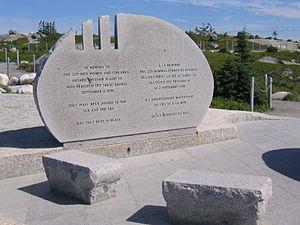
Le 2 septembre 1998, le McDonnell Douglas MD-11 effectuant le vol Swissair 111 entre New York et Genève s'écrase dans l'océan Atlantique au sud-ouest de Halifax, à huit kilomètres de la côte, tuant les 229 personnes à bord, ce qui en fait l'accident le plus meurtrier d'un MD-11 et de la compagnie Swissair.
Peggys Cove, aussi connu comme Peggy's Cove de 1961 à 1976, est une petite communauté rurale sur la côte est de la baie de St. Margarets en Nouvelle-Écosse. Elle fait partie du Halifax métropolitain plus connu comme étant la municipalité régionale d'Halifax. C'est une destination touristique importante pour ses panoramas maritimes, ses immenses rochers et son célèbre phare. C'est également au large de Peggys Cove que s'est écrasé le vol 111 Swissair le 2 septembre 1998 et un monument commémoratif a été érigé à la mémoire des victimes de cette tragédie à 1 km du village.
La baie de St. Margarets est une baie située sur la côte atlantique de la Nouvelle-Écosse, au Canada, à la frontière du comté d'Halifax et du comté de Lunenburg.
Cette liste non exhaustive d'accidents aériens présente les cas disposant de sources sérieuses consacrées au sujet, reprenant les données relatives au vol, les circonstances de l'accident, des données relatives à l'enquête, ses conclusions, le nombre de victimes et, le cas échéant, leurs qualités.